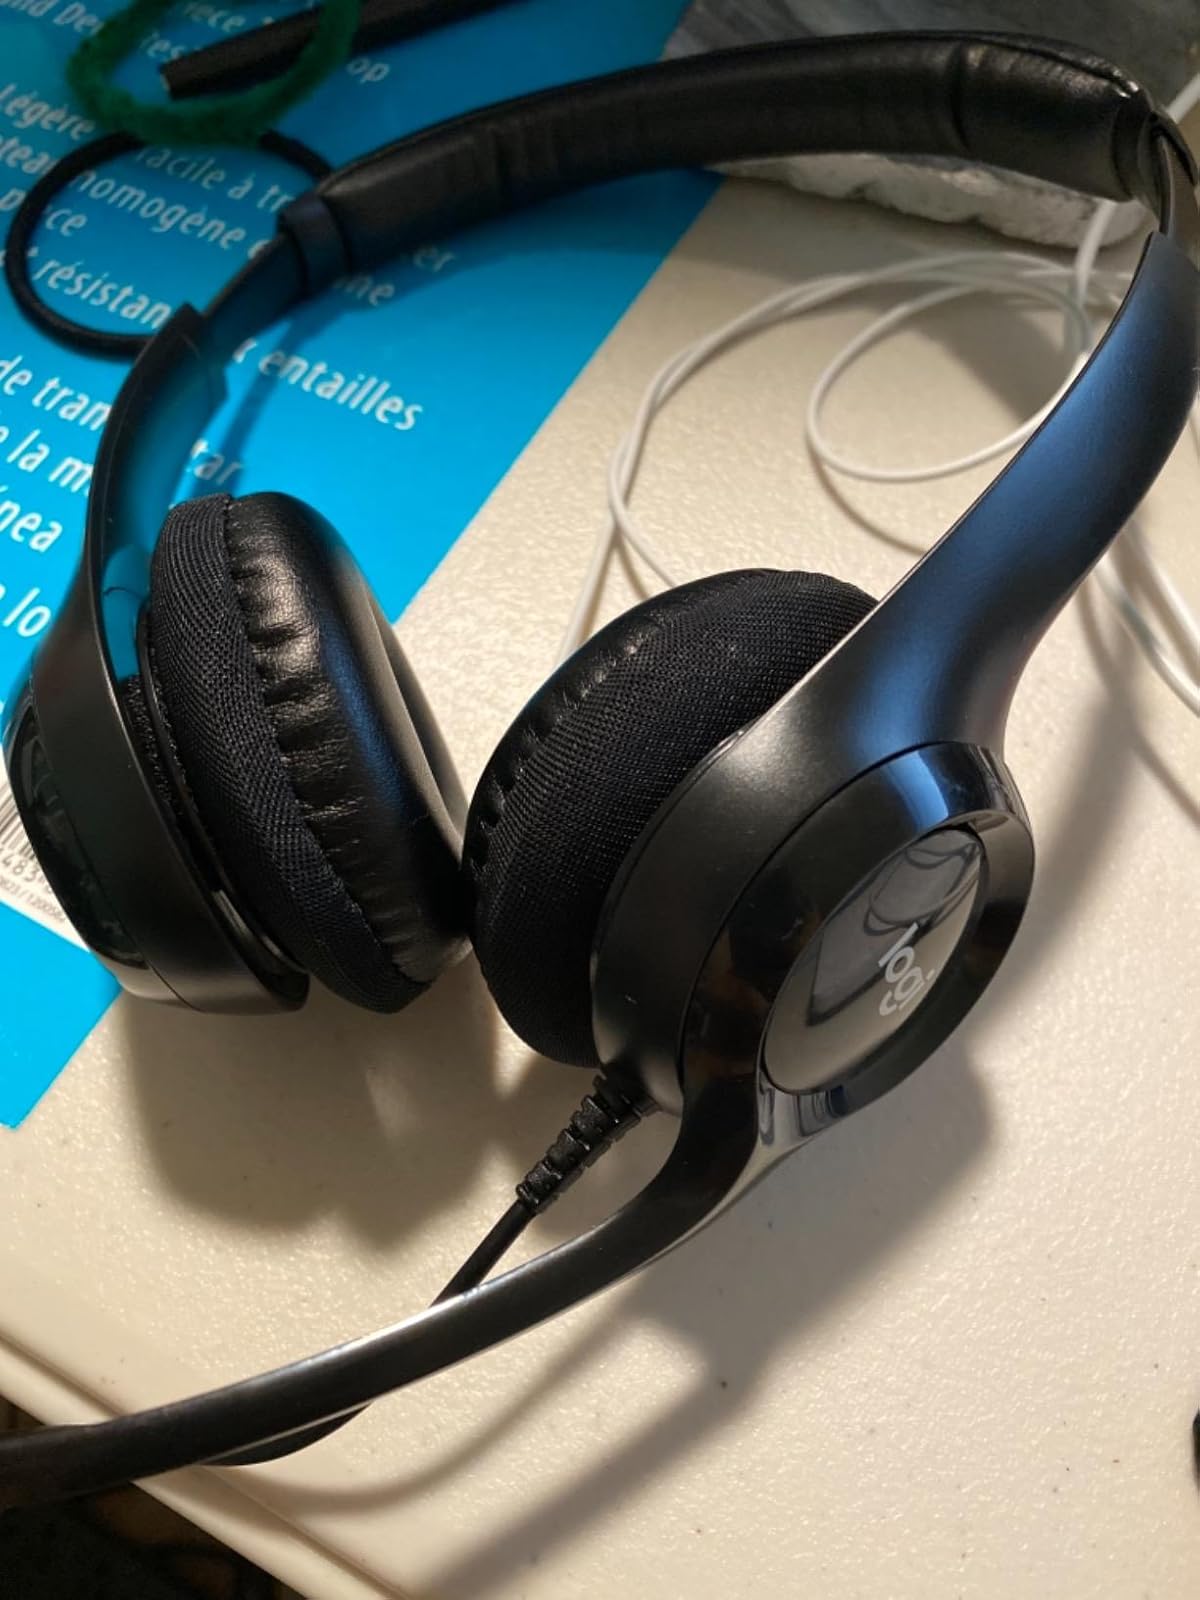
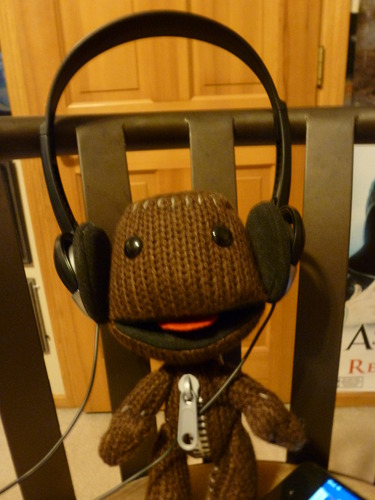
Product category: headphones
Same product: no